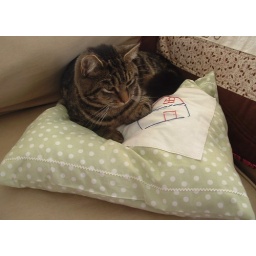
the 'embroidered by calvin' cat pillow